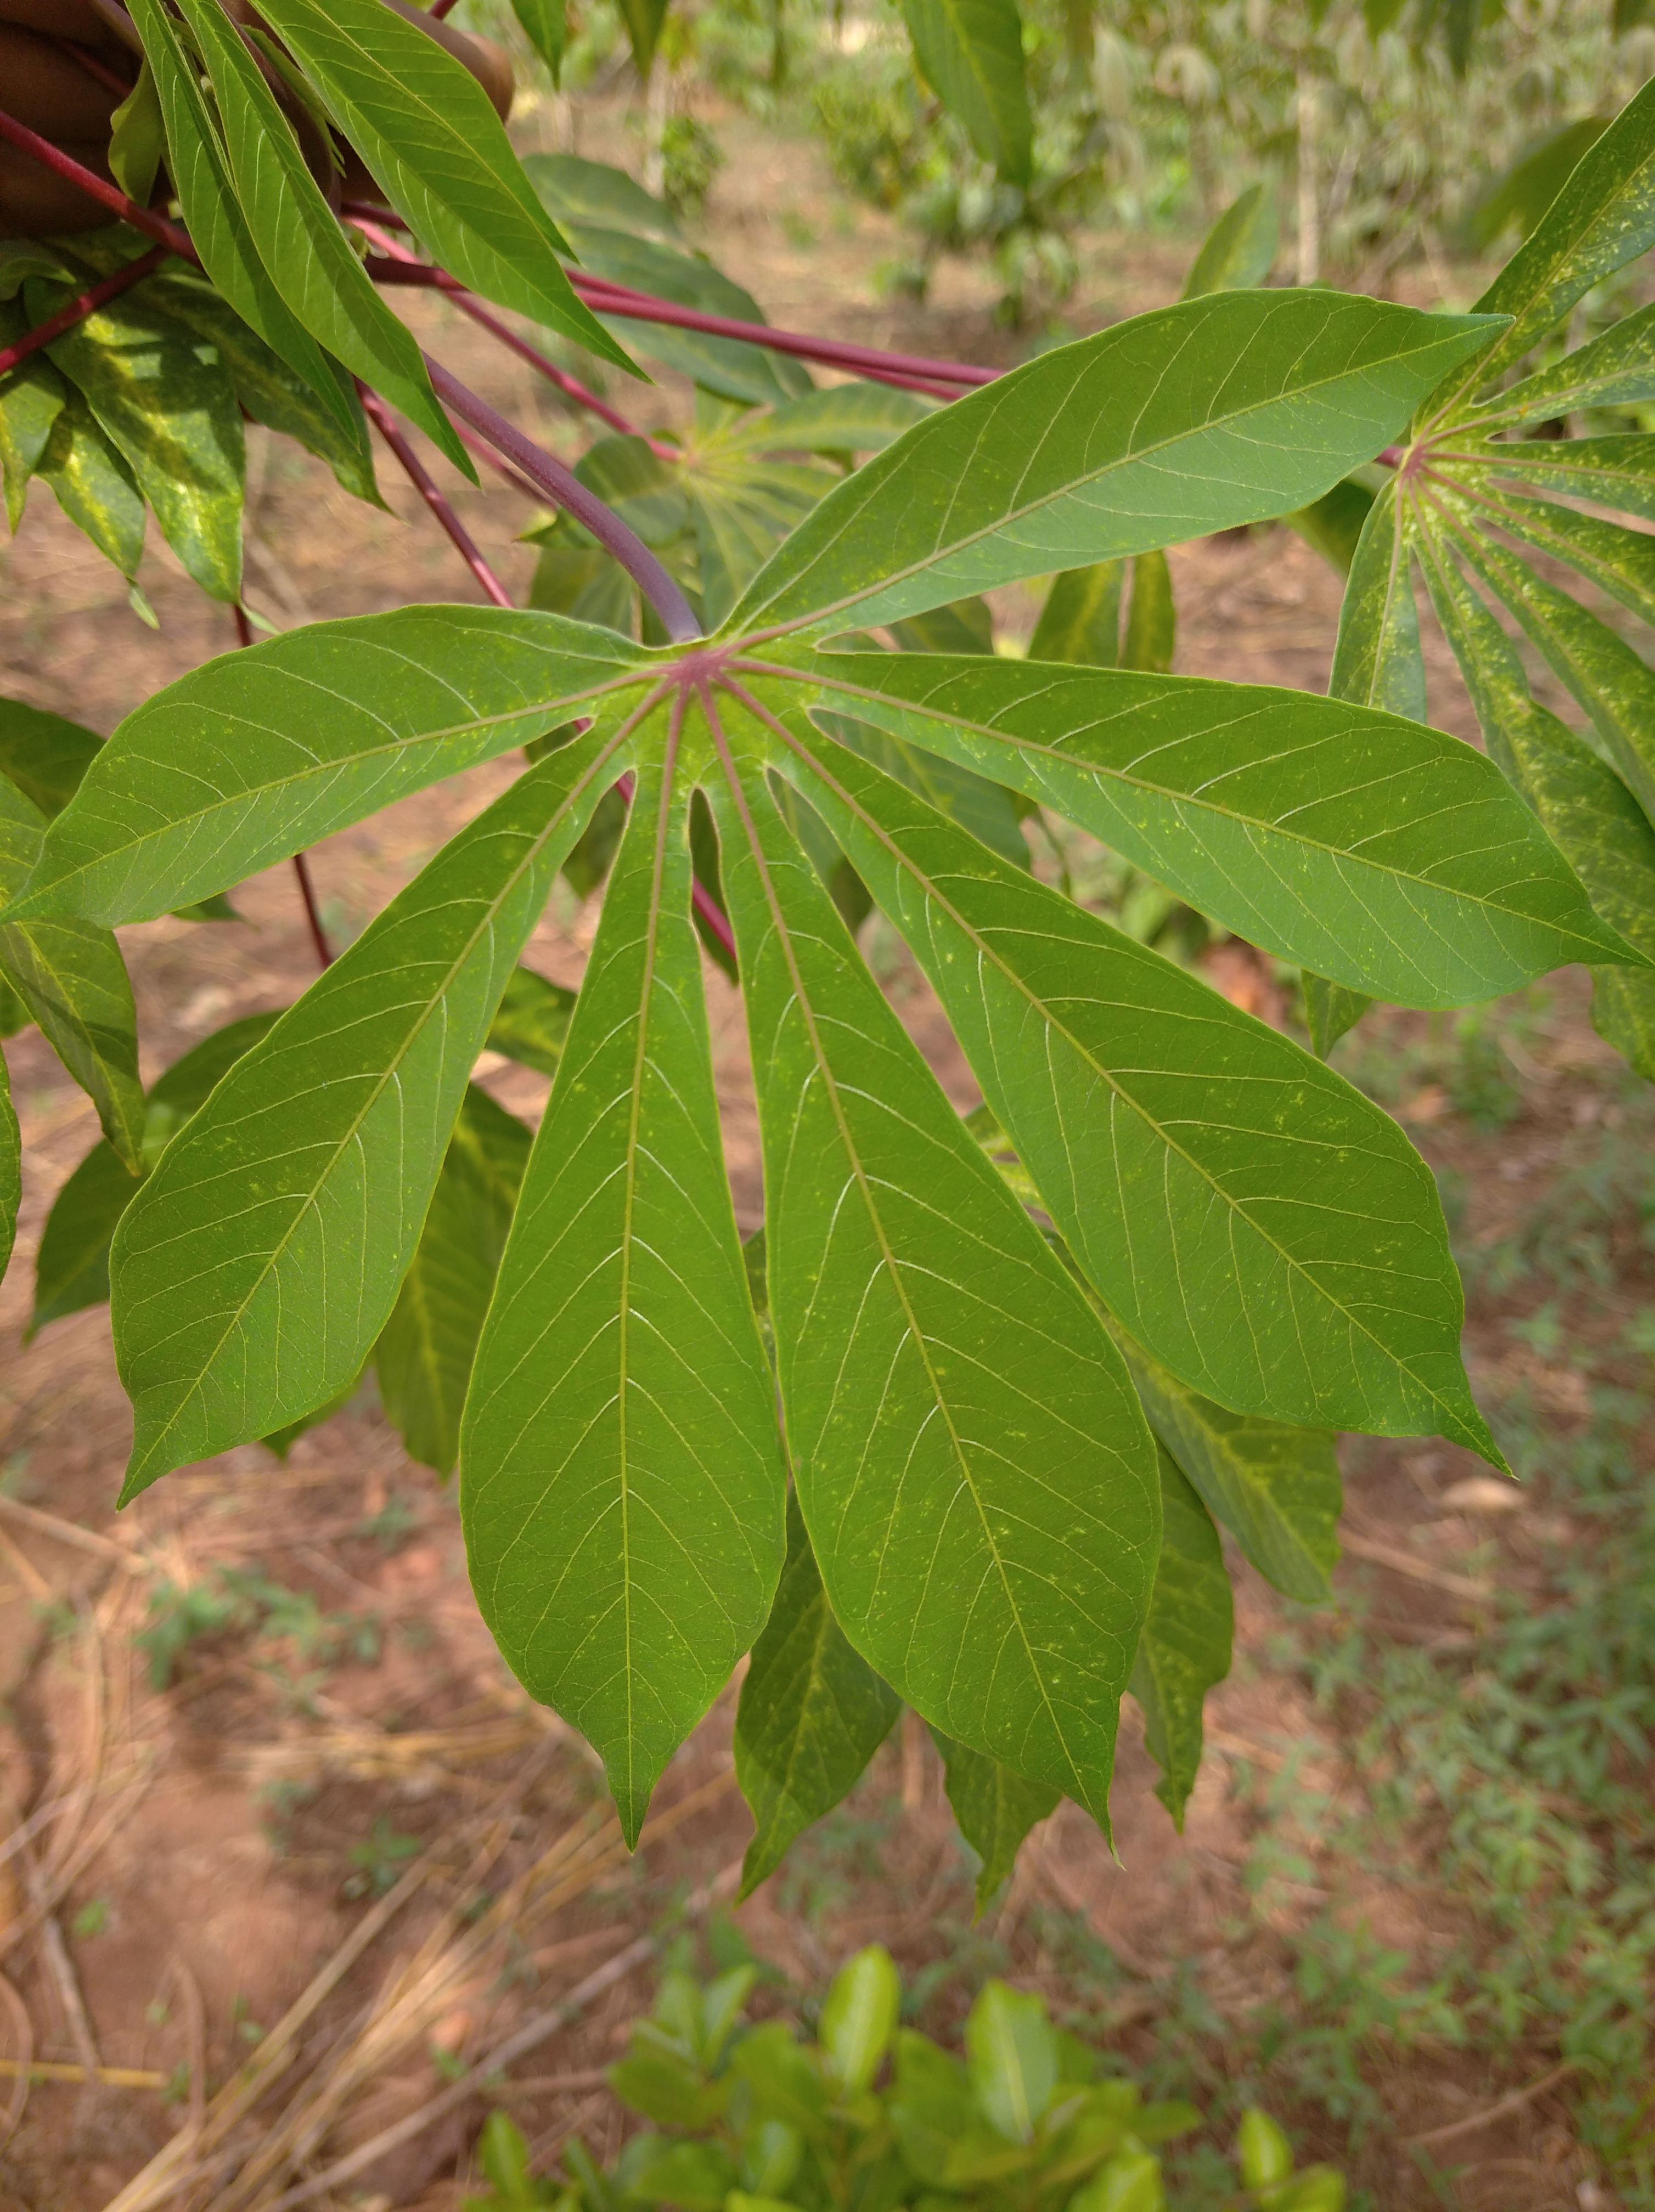
Label: healthy